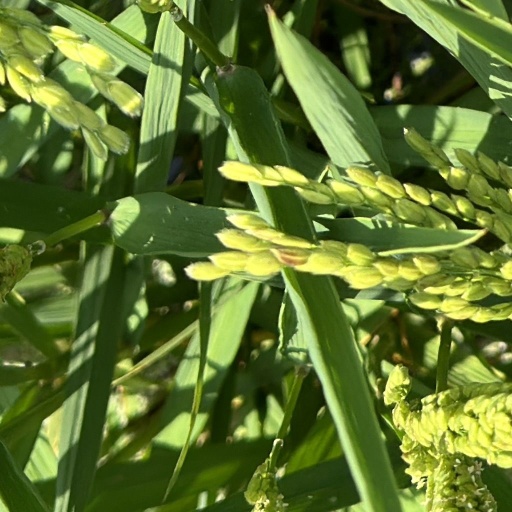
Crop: rice